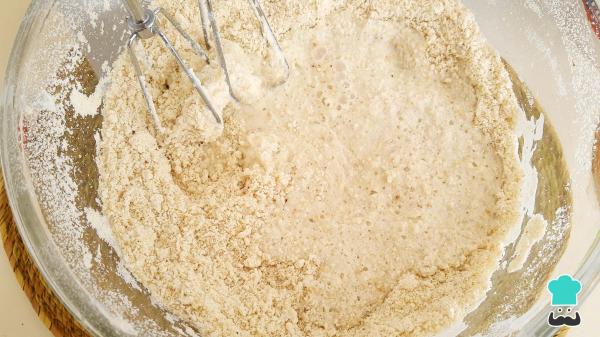
Incorpora poco a poco el caldo de verduras o agua natural hasta obtener una textura de masa suave, manejable y húmeda.